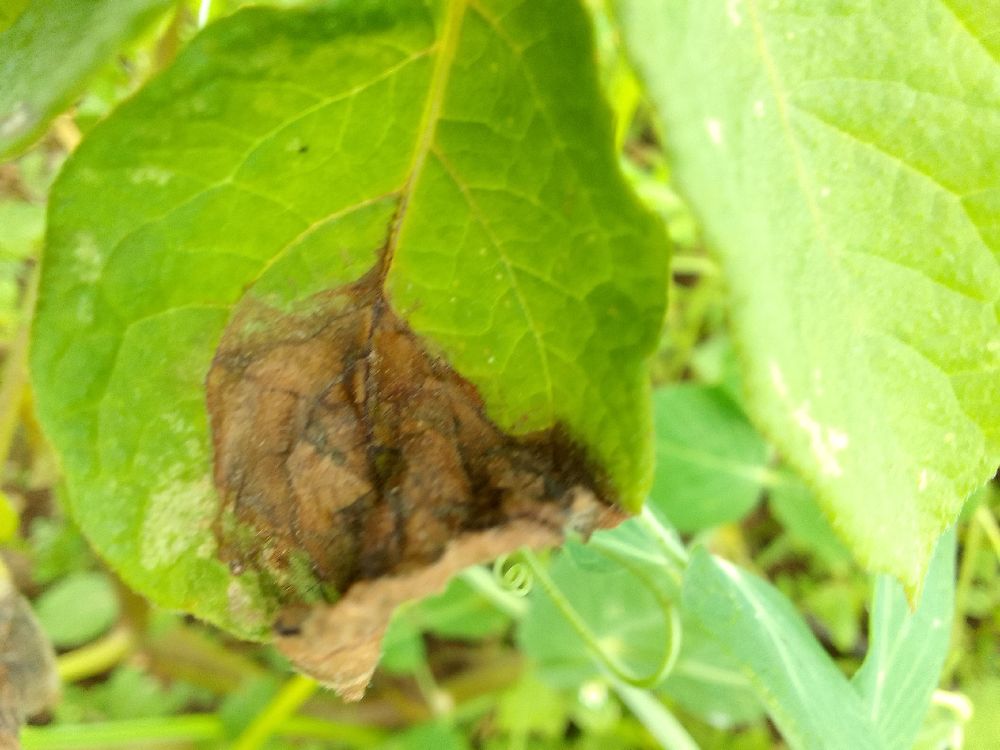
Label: Late blight